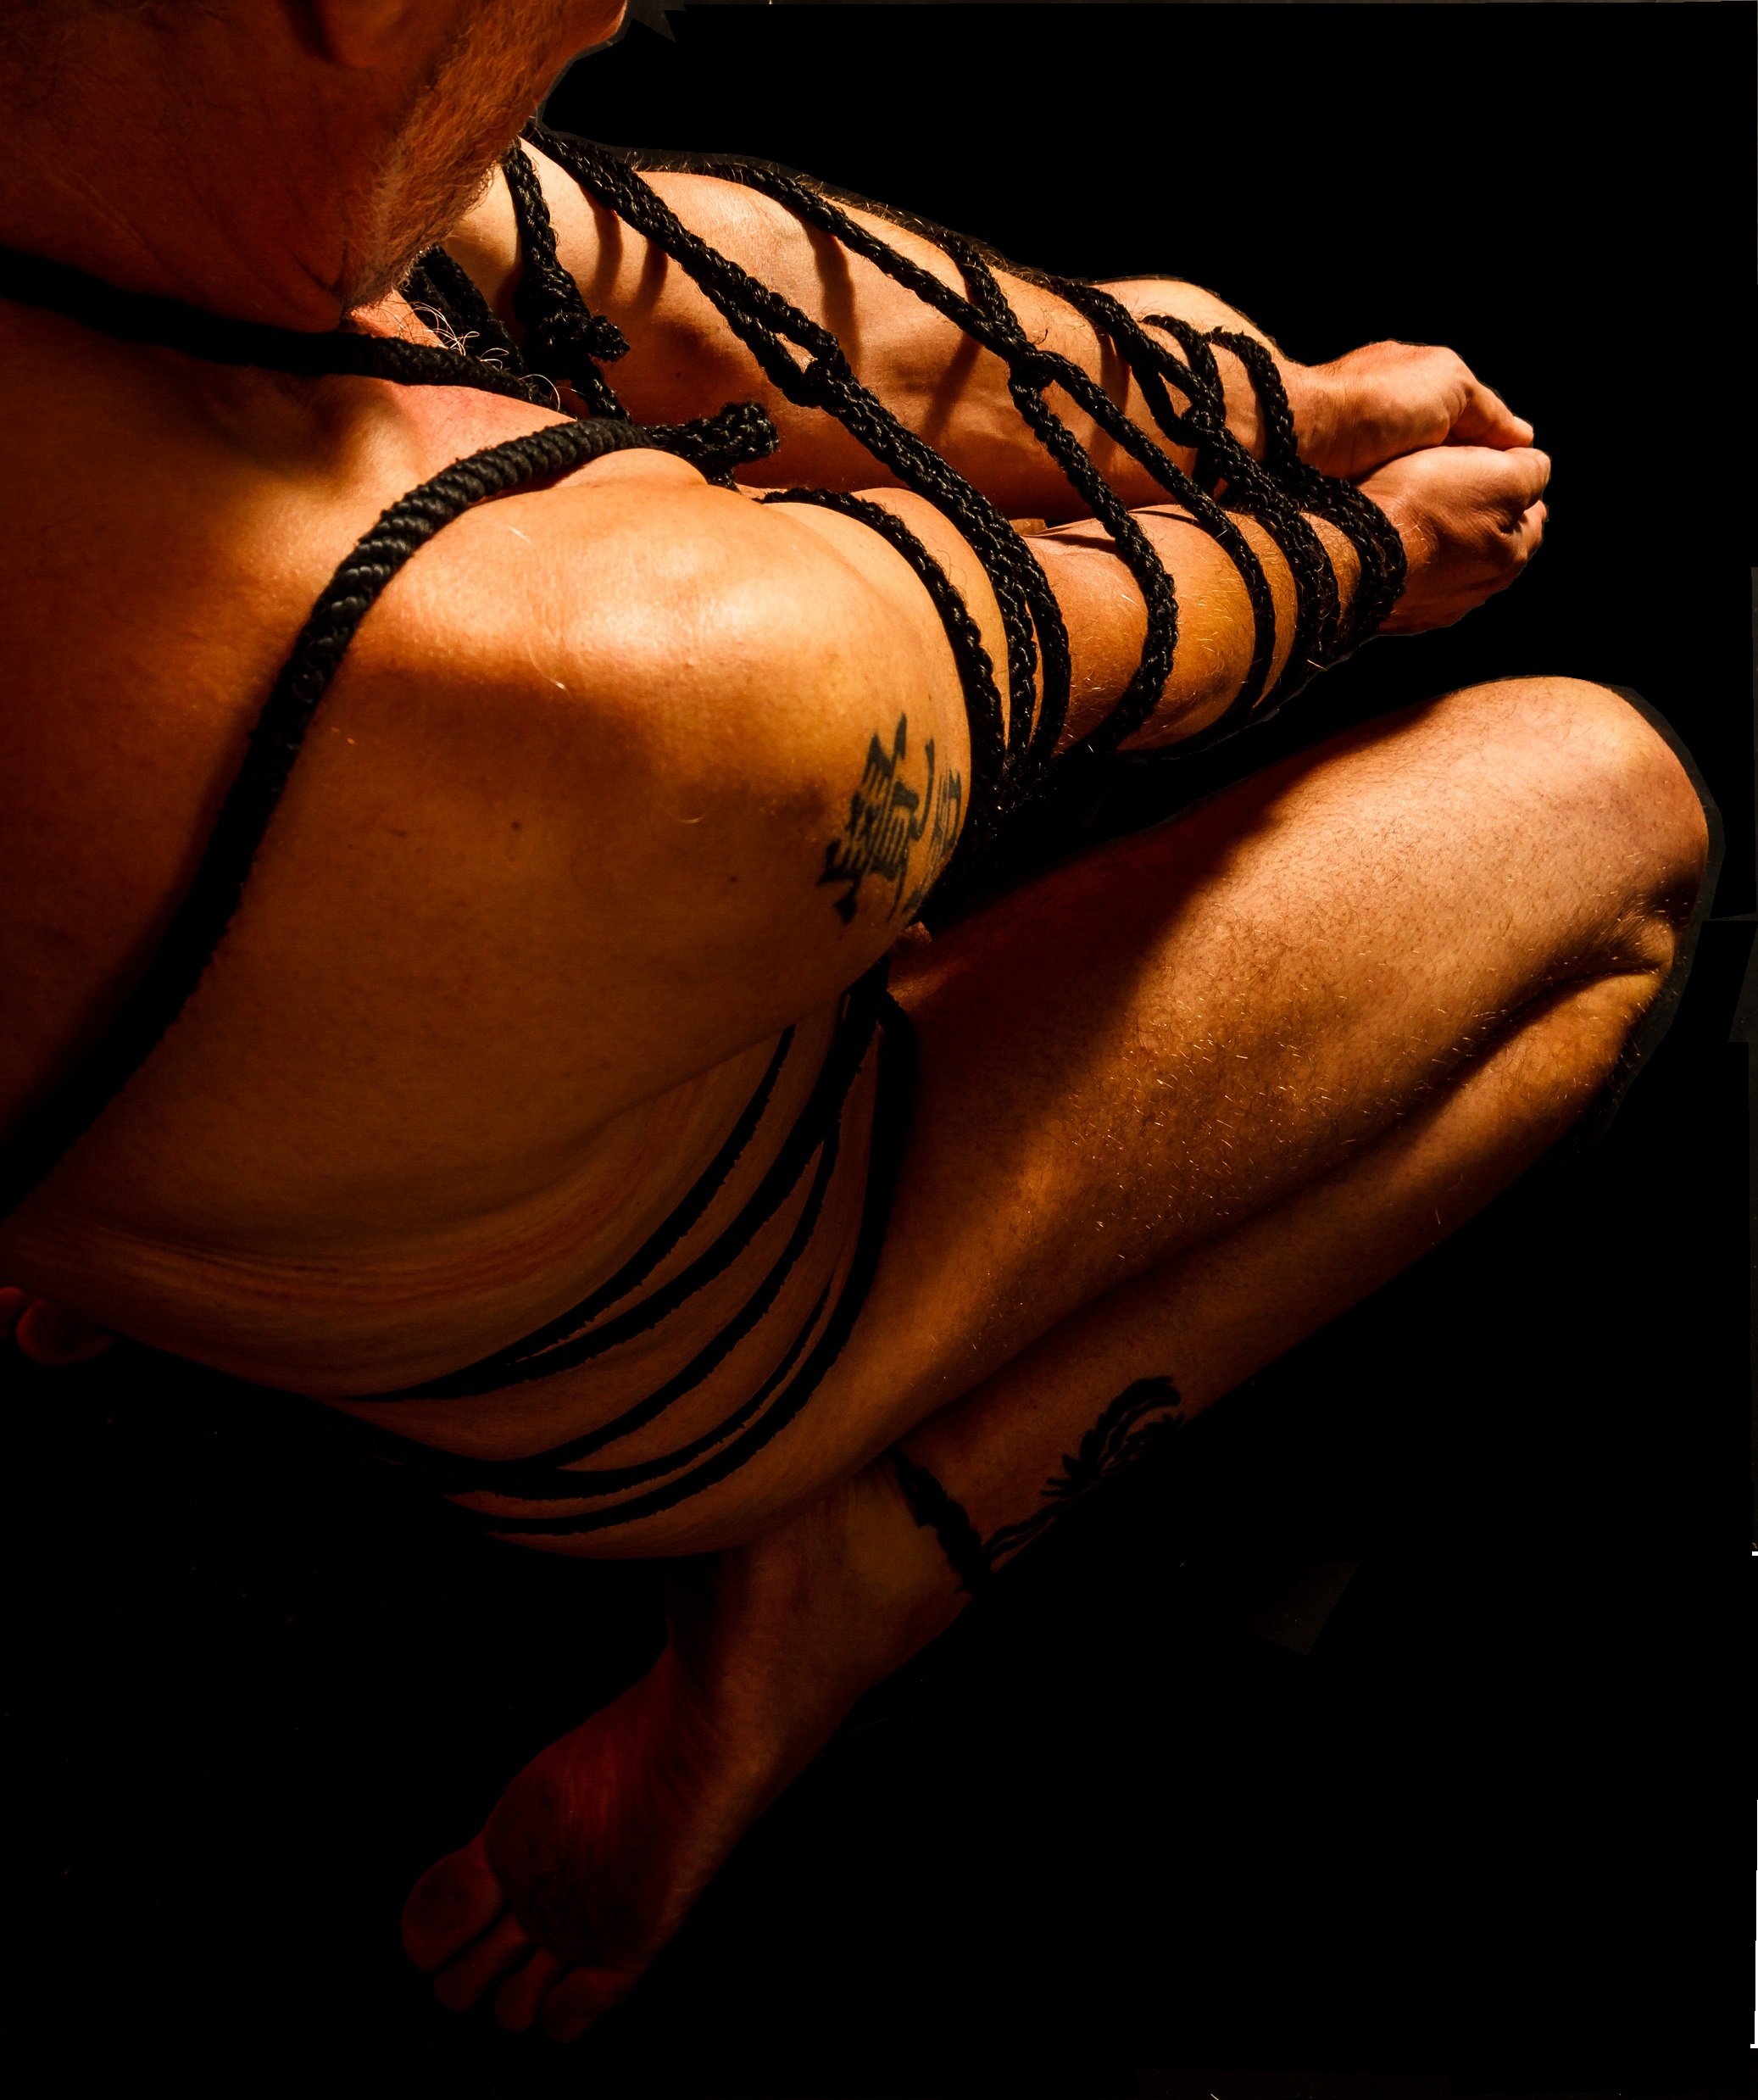
bondage, bdsm, rope, tattoo, japanese tattoo, chinese tattoo, man, naked man, nude man, leg, arm, human leg, muscle, hand, flesh, human body, photography, back